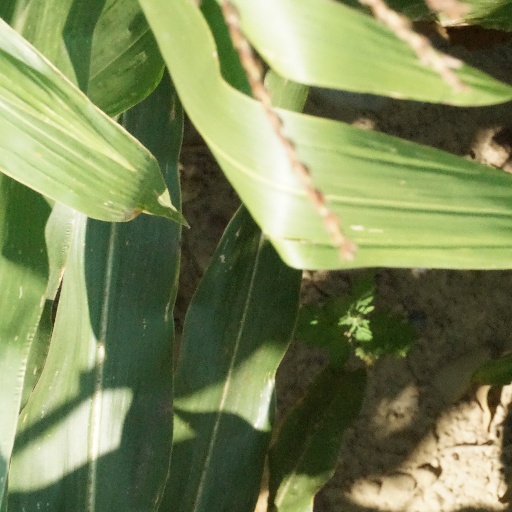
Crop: maize; corn